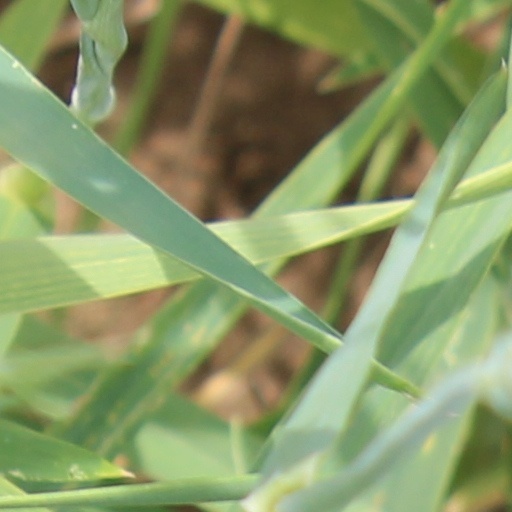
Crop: wheat